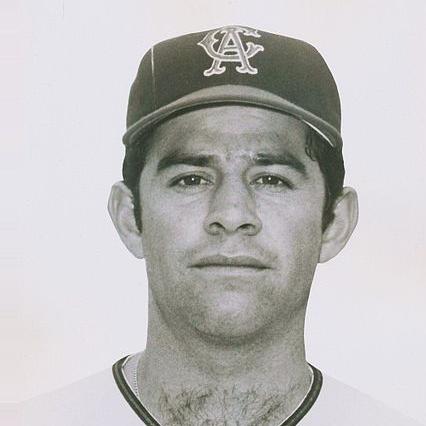
Age: 21